Janie Allan

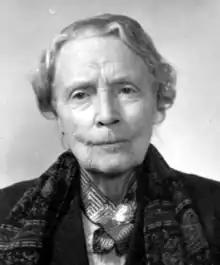

Jane "Janie" Allan (28 March 1868 – 29 April 1968) was a Scottish activist and fundraiser for the suffragette movement of the early 20th century.